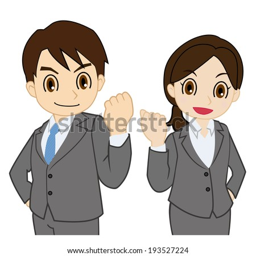
man and woman of the suit with the motivation